Genocide justification

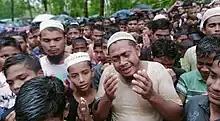
Rohingya refugees gathered on Genocide Remembrance Day.

Following the assassination of Hutu President Juvénal Habyarimana, Hutu propagandists exploited the pre-existing stereotype that equated all Tutsi with the RPF. By intentionally merging the Tutsi community with the RPF, they propagated the narrative that Tutsi were responsible for the president's assassination. This narrative is reinforced by the statement, "relying on the easy identification of all Tutsi with the RPF, Hutu propagandists said Tutsi deserved whatever ill befell them because it was they who had launched the war in the first place."